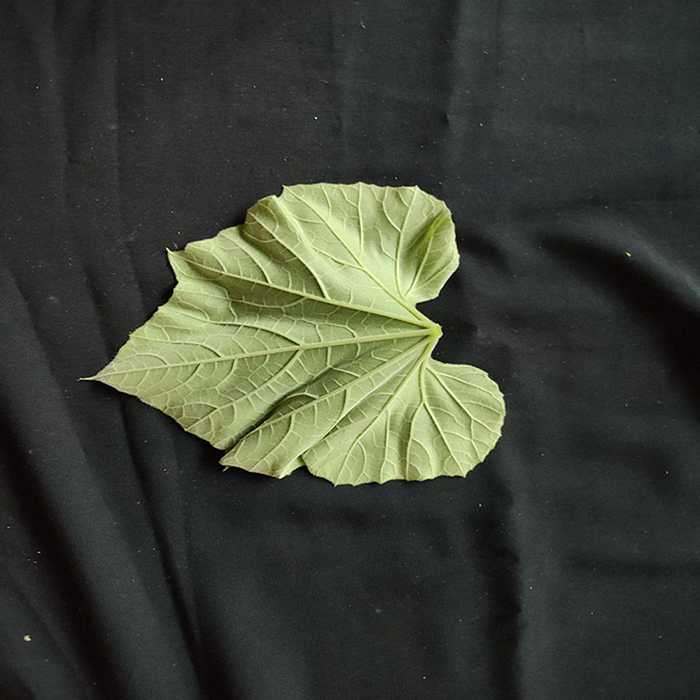
Plant: Bottle gourd
Label: Fresh leaf